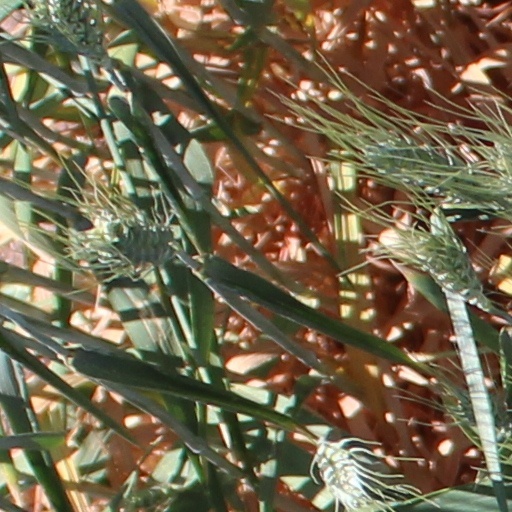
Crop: wheat